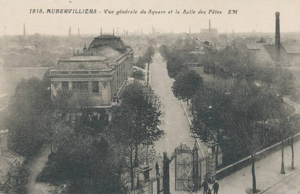
Square Stalingrad et ancienne salle des fêtes d'Aubervilliers
Le théâtre de la Commune, souvent appelé La Commune, est une salle de théâtre située à Aubervilliers dans la Seine-Saint-Denis en France, et érigée en Centre dramatique national.